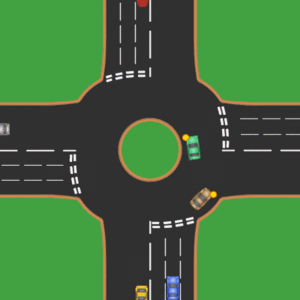
Rundkørsel
Rundkørsel i funktion
En rundkørsel er et cirkelformet anlæg, hvor flere veje mødes. Ved både ind- og udkørsel af rundkørsler drejer man til højre i lande med højrekørsel, og omvendt i lande med venstrekørsel.